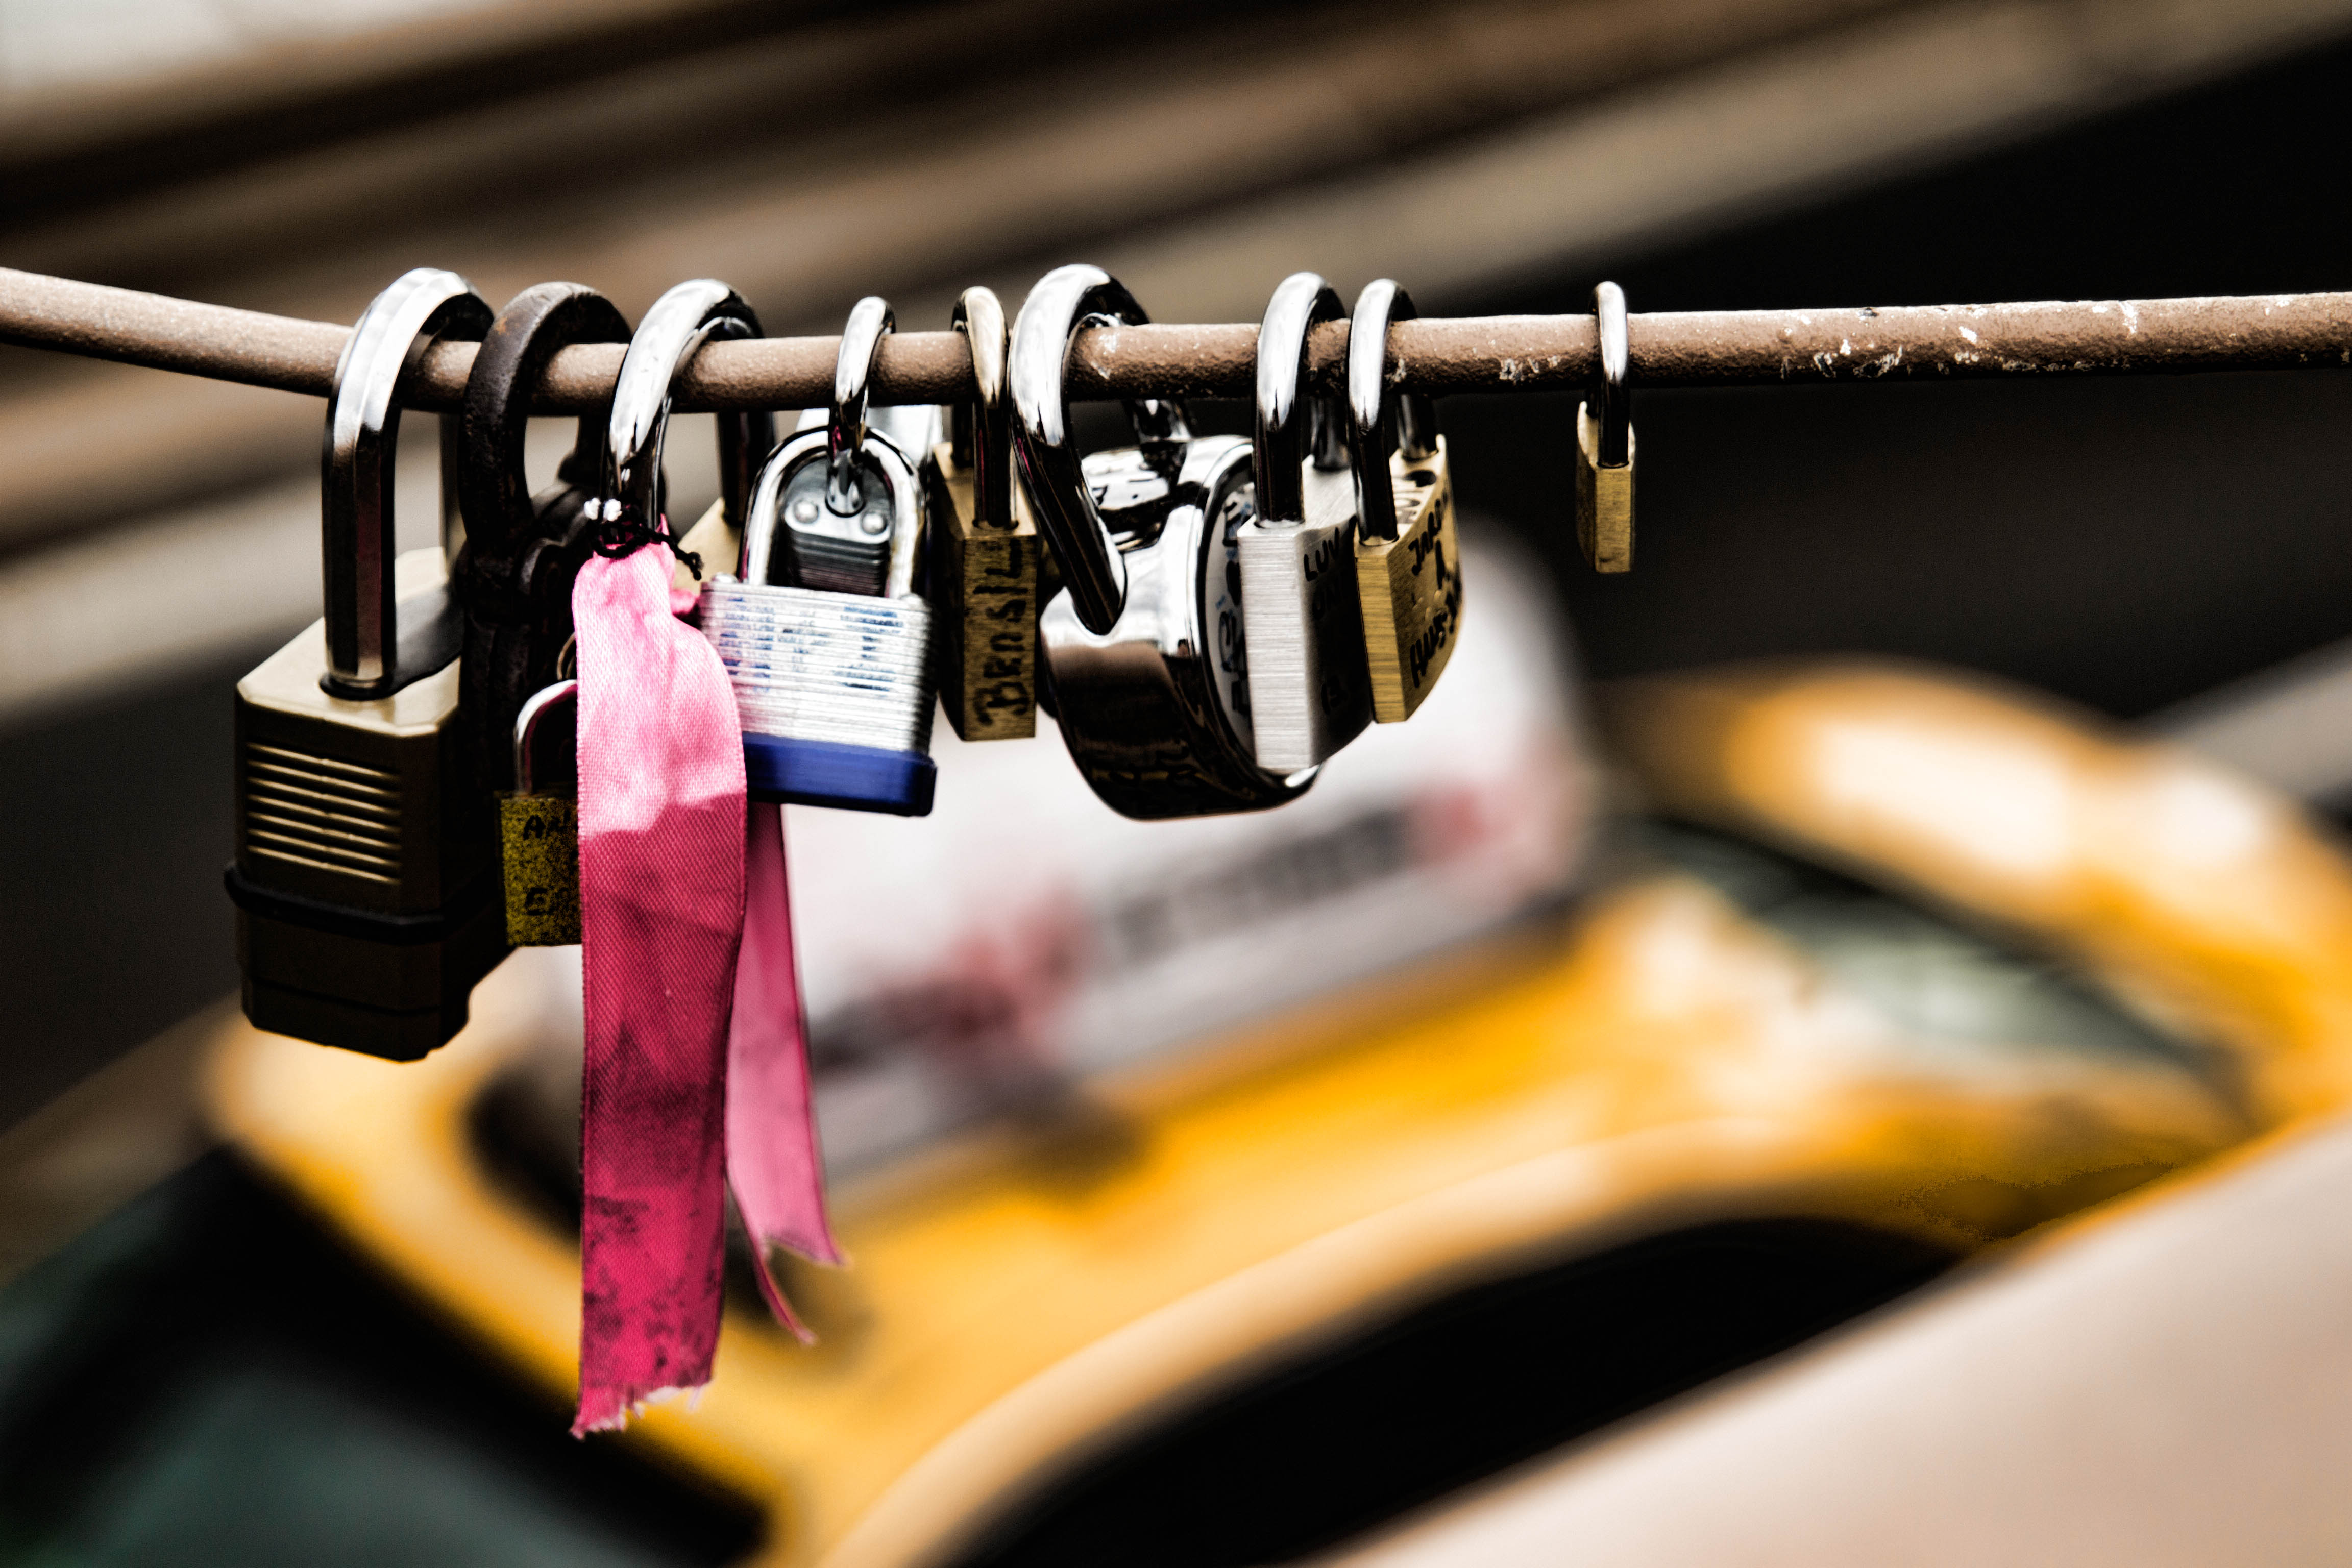
photography, color, close up